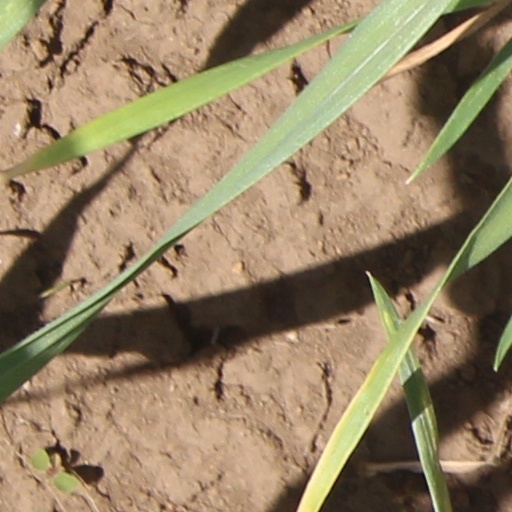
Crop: wheat